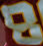
Number: 8